Joe Talbot (singer)

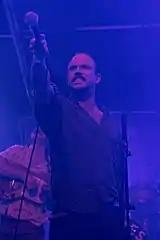
Talbot at Haldern Pop Festival 2017

Talbot has released five studio albums and many EPs and singles with Idles. His music has been described as punk rock, and post-punk, especially due to its passionate nature and political lyrics, which have criticized right-wing news networks such as Fox News and "The Sun," (during the "Joy" tour, Talbot was known to shout ""Don't read The Sun, it'll give you cancer"" at shows before the closing song, Rottweiler) and outlined social issues such as depression, white privilege, and toxic masculinity. However, Talbot has rejected all of these genre labels. In 2017, he was quoted saying: "We're not a post-punk band. I guess we have that motorik, engine-like drive in the rhythm section that some post-punk bands have but we have plenty of songs that aren't like that at all." At a 2018 concert in Manchester, he said: "for the last time, we're not a fucking punk band".